Fortified church

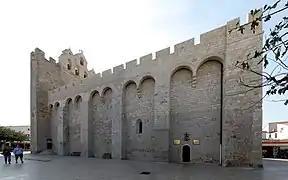
Church of the Saintes Maries de la Mer

About 65 fortified churches are found in the Thiérache region of northern France, near the Belgian border. They were built here because it was a major land passage on the border between Champagne and Picardy. As a result, the area was frequently under attack.